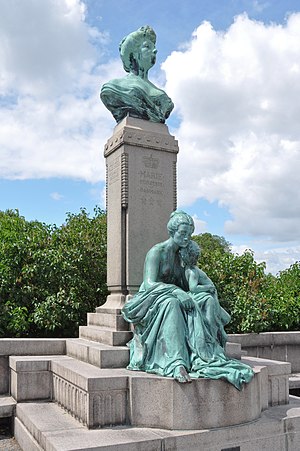
Prinsesse Marie af Orléans / Monumenter
Carl Martin-Hansens buste af prinsesse Marie. Langelinie, København.
Buste og statue af Prinsesse Marie af Orléans på Langelinie, København. Udført i 1912 af den danske skulptør Carl Martin-Hansen (1877-1941).
Marie Amélie Françoise Hélène d'Orléans var prinsesse af Huset Orléans, en sidegren til den gamle franske kongeslægt Bourbon.